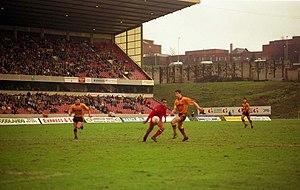
Le Wolverhampton Wanderers Football Club est un club de football professionnel anglais représentant la ville de Wolverhampton dans les West Midlands. Communément appelé par son surnom de Loups, le club a été fondé en 1877. Il joue depuis 1889 au Molineux Stadium. Le club est un des membres fondateurs du championnat anglais et a été très actif dans la création des coupes d'Europe de football.